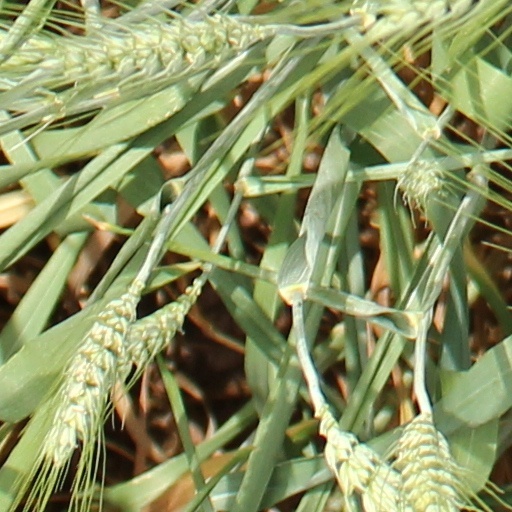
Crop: wheat